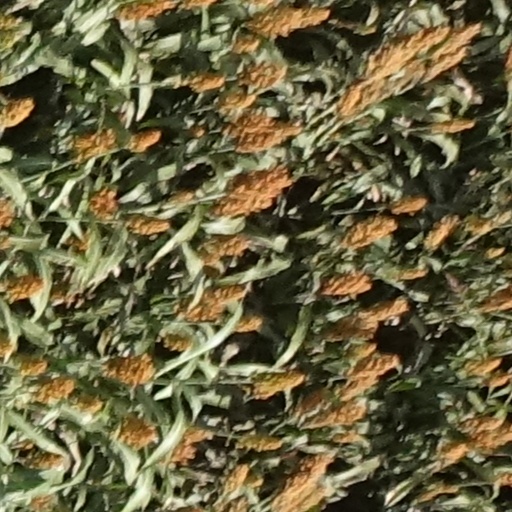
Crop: sorghum